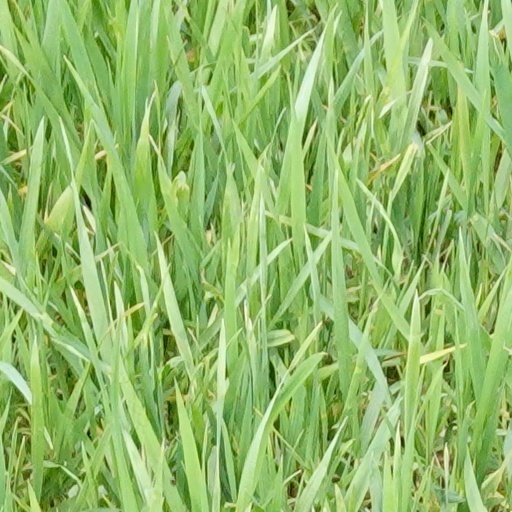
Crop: wheat